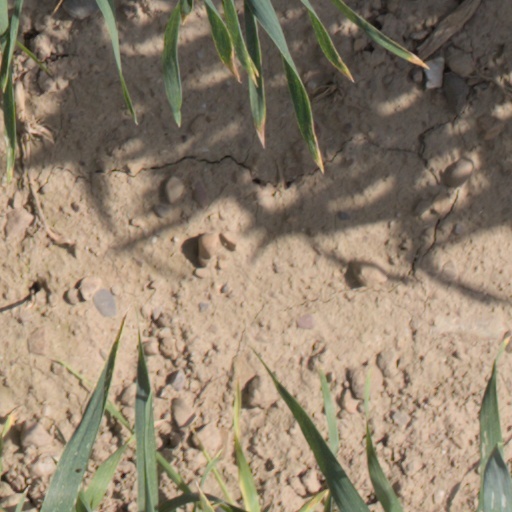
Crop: wheat